Our Lady of Victory Church (Inuvik)

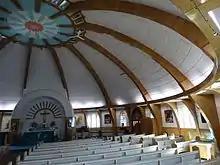
Wooden pews under a domed white ceiling with regular wooden vaults. Paintings and windows alternate along the walls

All three entrances use heavy, opaque, modern metal doors. On the inside, the sanctuary has curved rows of wooden pews on a hardwood floor divided by a central aisle that offers seating for 350. Laminated wooden buttresses flank all the windows; in between them are the painted Stations of the Cross. Every third buttress is heavier and thicker. The walls are finished in shiplap below the windowsill level; above that a chair rail sets off a finish of grooved rectangles similar to those on the exterior.